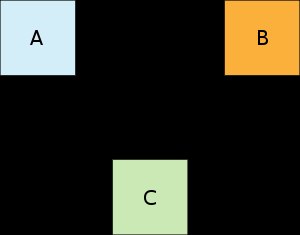
Termodynamikkens 0. lov
Princippet bag første hovedsætning. Hvis A og B er i termisk ligevægt, og B og C er i termisk ligevægt, vil A og C også være i termisk ligevægt.
Termodynamikkens nulte lov drejer sig om termisk ligevægt og er grundlæggende for termodynamikken.